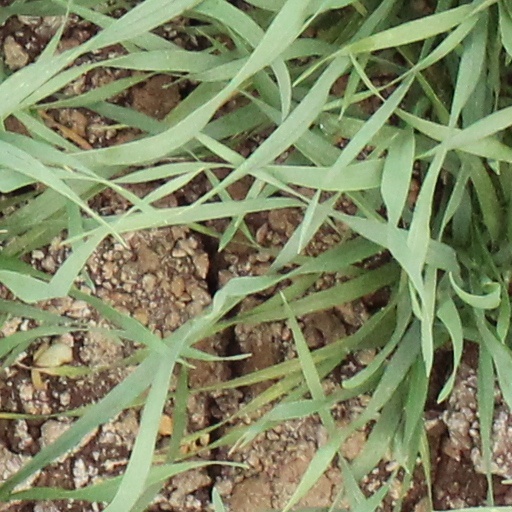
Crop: wheat